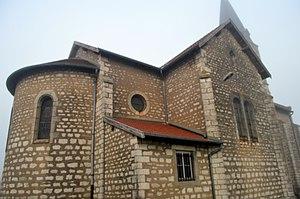
Église Saint-Pierre de Birieux.
Birieux est une commune française, située dans le département de l'Ain en région Auvergne-Rhône-Alpes.